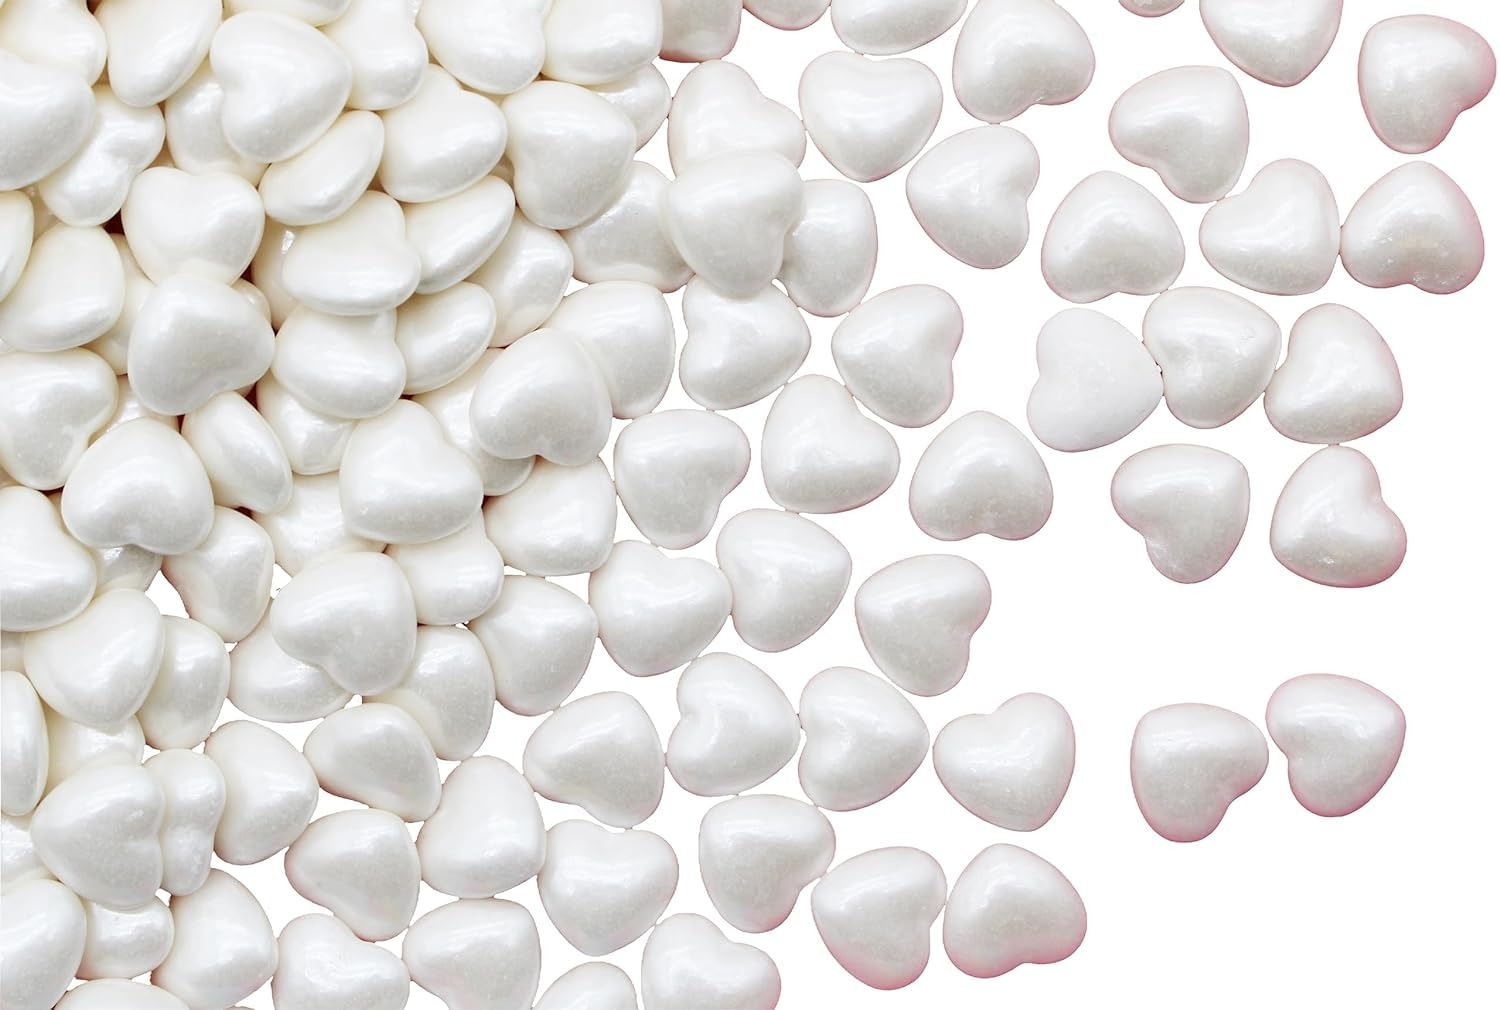
Item Name: White Heart Shaped Candy 1 Pound Bulk Bag-For Bridal Showers Or Wedding Candy Stations-UNFLAVORED
Bullet Point 1: DELICATE AND CHARMING WHITE CANDY HEARTS: Delicate and charming, white candy hearts captivate with their soft and graceful hues. The gentle shade of white evokes a sense of romance and tenderness, perfect for special occasions. White heart sprinkles are used as decorative elements or sweet treats, these candy hearts' elegant and romantic colors add an enchanting touch. Elevate your celebration with these heart shaped sprinkles edible that bring an air of elegance to any event.
Bullet Point 2: SETTING THE STAGE FOR PROMINENT EVENTS: White candy hearts set the stage for a truly memorable event. The beautiful white colors instantly create an elegant and romantic ambiance, infusing your celebration with love and charm. Imagine tables adorned with these delicate valentine candy sprinkles, casting a romantic glow over the festivities. Heart sprinkles for cake decorating are used as decorative elements, party favors, or sweet indulgences.
Bullet Point 3: SYMBOLIZING LOVE AND AFFECTION: White candy hearts symbolize love and affection, adding an extra touch of romance to your special event. These delightful confections are meticulously crafted with care, capturing the essence of heartfelt emotions. Each edible heart sprinkle serves as a sweet reminder of the love shared between couples, friends, or family members, making them a perfect addition to weddings, birthdays, and bridal showers.
Bullet Point 4: A DELIGHTFUL BURST OF MOUTHWATERING FLAVOR: White candy hearts offer a delicious and mouthwatering flavor that will leave you longing for more. Each bite is a burst of delightful sweetness, crafted with precision to create a flavor profile that is both tantalizing and satisfying. The delicate blend of ingredients dances on your palate, creating a symphony of delectable sensations. The enticing flavor lingers, tempting you to savor each bite of these heart cake sprinkles.
Bullet Point 5: VIBRANT COLORS AND HEART-SHAPED DESIGNS: Prepare to be enchanted by a visually captivating arrangement featuring these delightful candy hearts sprinkles. With their vibrant colors and charming designs, they create a stunning display that truly delights the eyes. The harmonious blend of colors instantly grabs attention and evokes a sense of pure joy. These sprinkle hearts add an extra touch of whimsy, evoking feelings of love and happiness.
Bullet Point 6: MEMORABLE MOMENTS WITH LOVED ONES: Elevate your celebrations with edible hearts for cupcakes to new heights and cherish unforgettable moments with your loved ones. By coming together, laughing, sharing stories, and partaking in meaningful conversations, you create an atmosphere of love, happiness, and connection. These moments filled with joy and togetherness, have the power to leave a lasting impact on everyone involved.
Bullet Point 7: THE PERFECT SYMBOL FOR WELCOME YOUR BABY GIRL: These delightful confections are an ideal choice to commemorate this special milestone. Adorned with playful messages like "It's a Girl," they bring an air of festivity and whimsy to your baby shower. Heart-shaped sprinkles for baby showers in white, a color traditionally associated with femininity and love, perfectly captures the essence of welcoming your precious bundle of joy. These heart sprinkles for cookies infuse your event with sweetness, charm, and a touch of playful fun.
Bullet Point 8: CELEBRATE LOVE ON YOUR ANNIVERSARY: Anniversaries are a time to cherish and honor the love and commitment shared. Expressing affection is made sweeter with valentine heart sprinkles. These sentimental treats make a perfect anniversary gift, evoking cherished memories from childhood and early relationship moments. Candy heart sprinkles add a charming and delightful touch to anniversary celebrations, symbolizing enduring love and devotion.
Bullet Point 9: CREATE UNFORGETTABLE MEMORIES ON VALENTINE'S DAY: When it comes to Valentine's Day, heart shape sprinkles hold a special place in our hearts. These petite heart-shaped confections have become an iconic symbol of affection and endearment, making them a cherished tradition. By gifting valentine cake decor to your loved ones, you have the perfect opportunity to express just how much they mean to you. The sweetness of these delightful treats makes this Valentine's Day truly unforgettable.
Bullet Point 10: SURE TO SATISFY YOU: At Naturejam, we are dedicated to providing you with the highest quality products and services. We want to ensure a hassle-free experience for you.
Product Description: White candy hearts are delicate and charming, evoking romance and tenderness. They elevate any event, as decorative elements or sweet treats. Symbolizing love and affection, these candy hearts add an enchanting touch to weddings, birthdays, and bridal showers. Their delightful flavor tantalizes the taste buds, leaving you longing for more. With their vibrant colors and heart-shaped designs, they create a visually captivating arrangement that delights the eyes and infuses celebrations with love and happiness. Party favors or sweet indulgences, these candy hearts serve as a sweet reminder of the love shared between couples, friends, or family members. They are perfect for creating a romantic ambiance and unforgettable moments. Adorned with playful messages, they add a touch of whimsy and festivity to baby showers, capturing the essence of welcoming a precious bundle of joy. On anniversaries, these sentimental treats symbolize enduring love and devotion, making them an ideal gift to express affection. And of course, on Valentine's Day, they hold a special place in our hearts, allowing us to express just how much our loved ones mean to us. These petite confections are a cherished tradition and make the day truly unforgettable.
Value: 16.0
Unit: Ounce

Price: 13.97